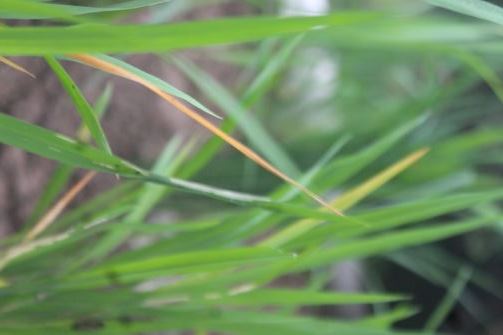
Disease: Tungro